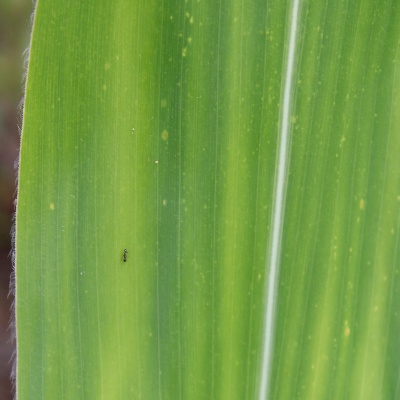
Crop: Maize
Condition: streak virus